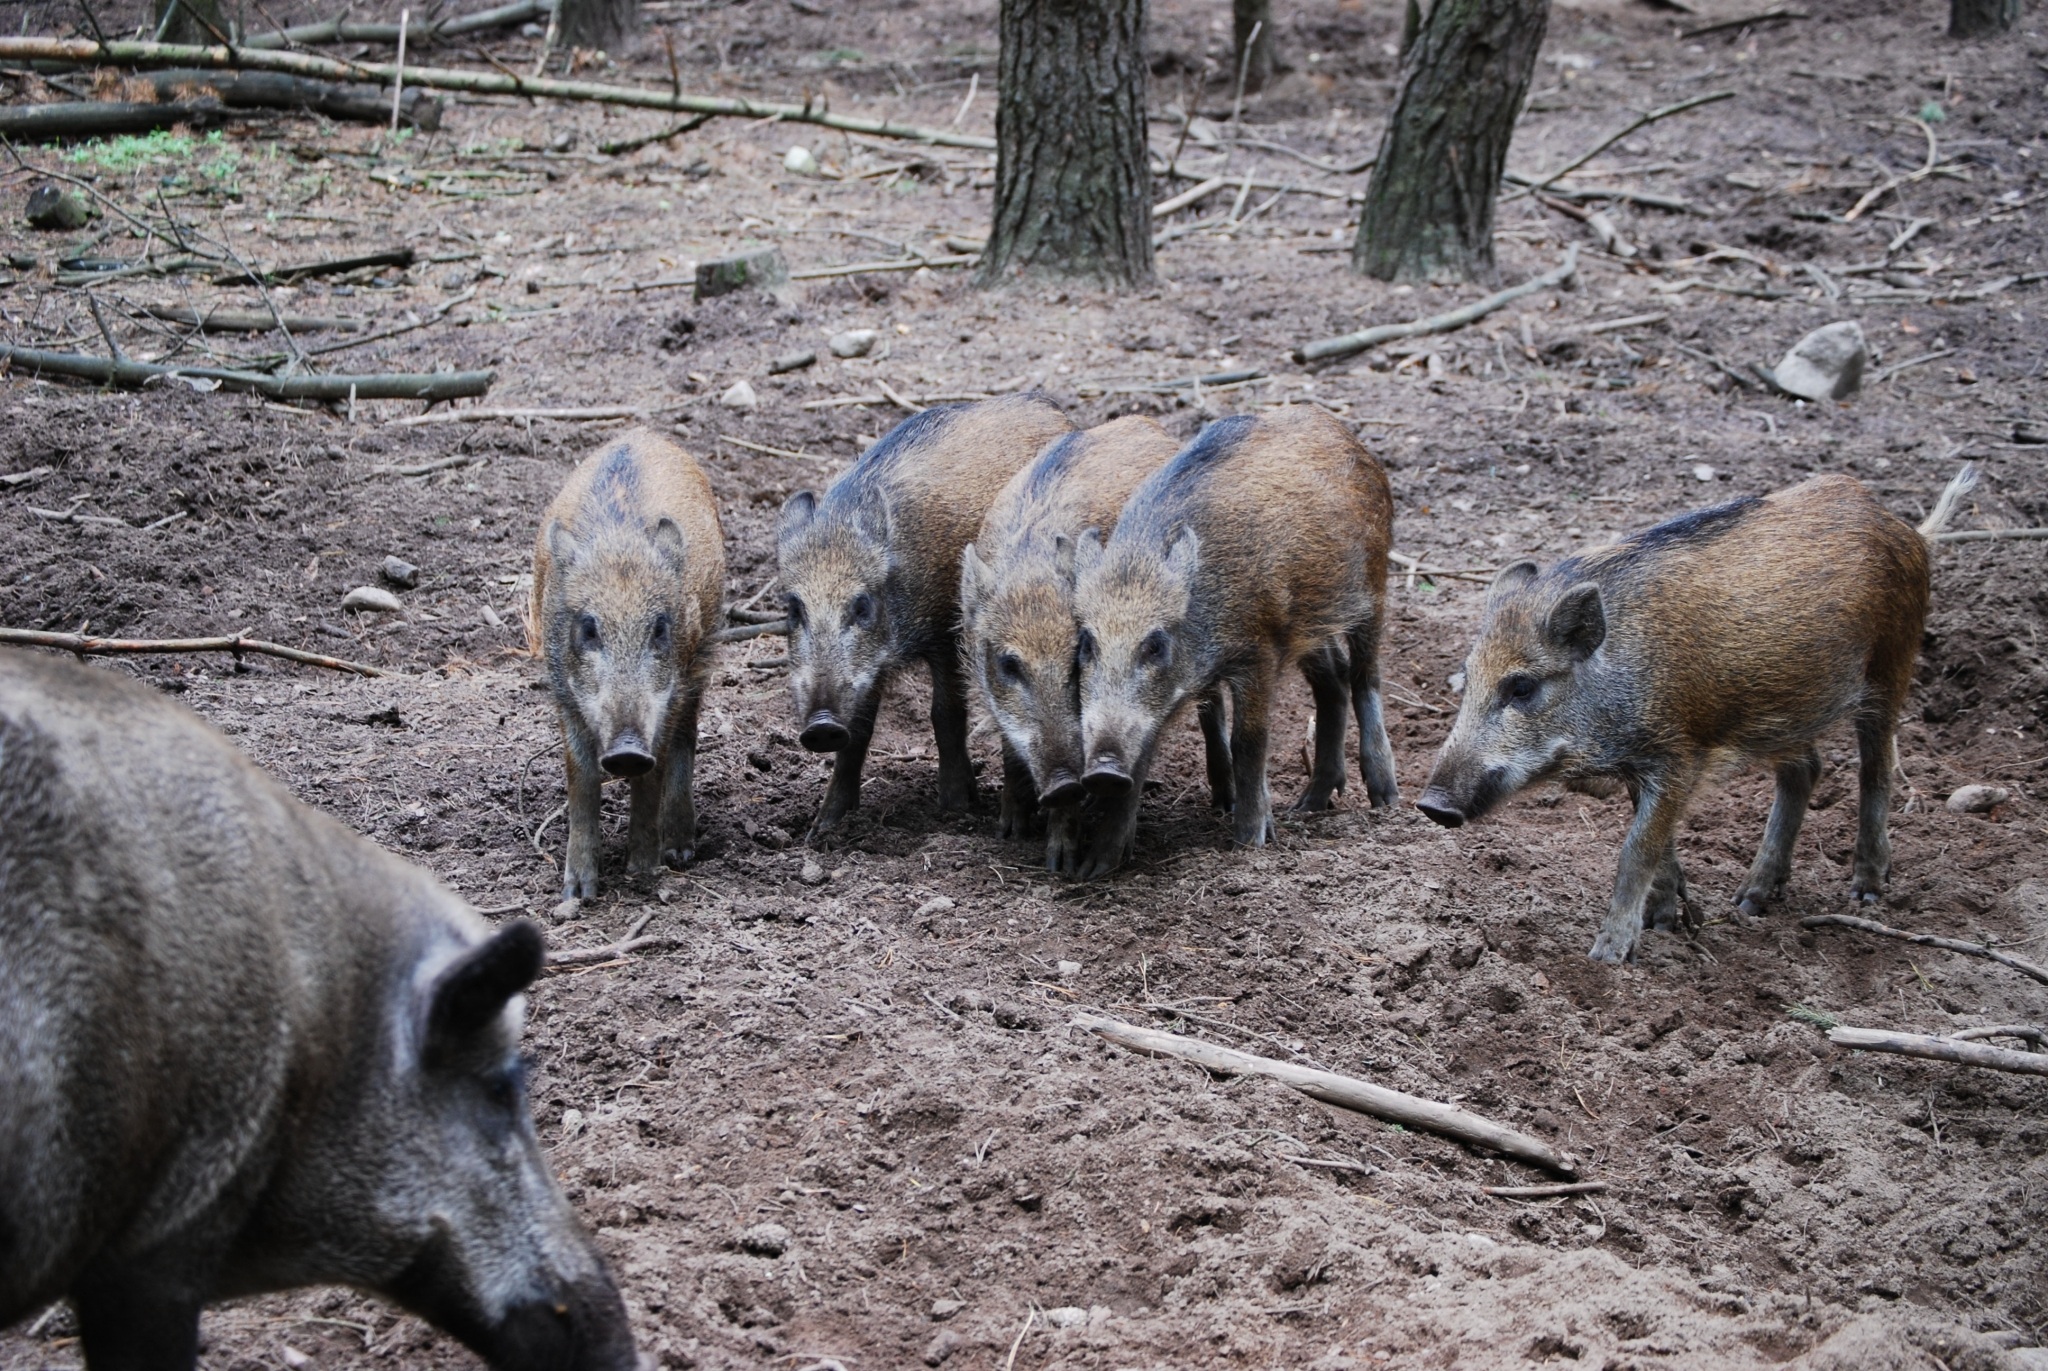
group, wildlife, herd, grazing, mammal, fauna, vertebrate, pig, brothers and sisters, wild boar, wild boars, domestic pig, pig like mammal, peccary